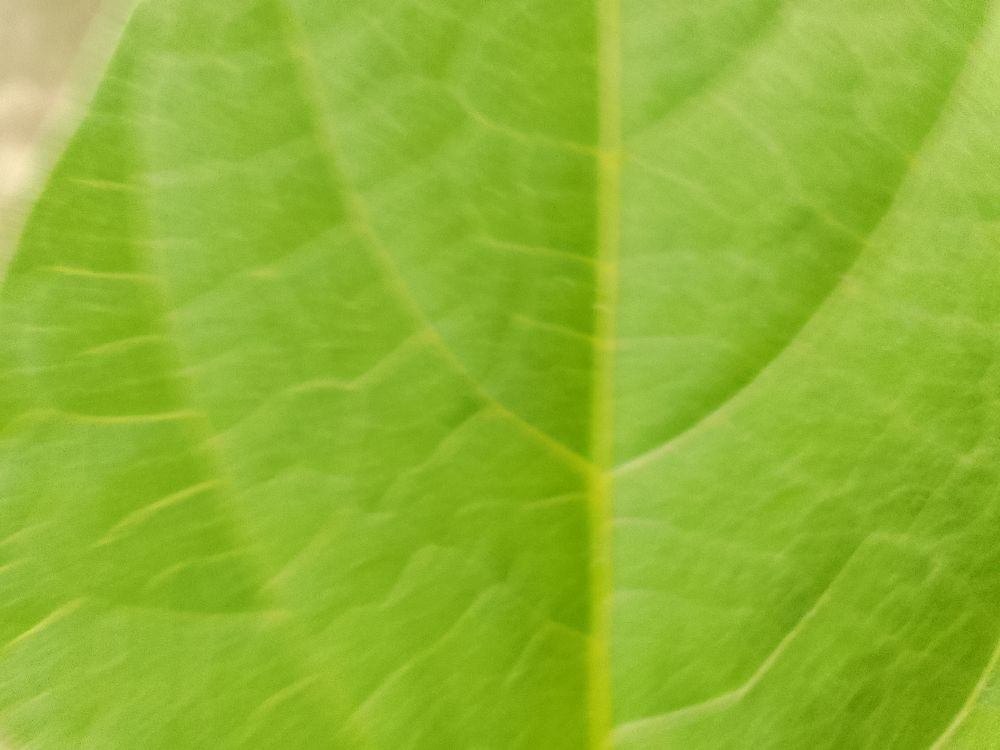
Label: healthy